USS Washington (BB-56)

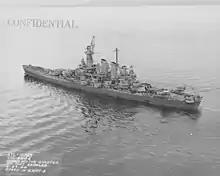
"Washington" off the coast of its namesake state in April 1944

At 23:35, "Washington"s SG radar detected Kondō's main force and tracked them for the next twenty minutes. At 23:58, "South Dakota"s power was restored and her radar picked up the Japanese ships less than ahead. Two minutes later, the leading Japanese ship, "Atago", illuminated "South Dakota" with her search lights and the Japanese line promptly opened fire, scoring twenty-seven hits. "Washington", still undetected, opened fire, allocating two of her 5-inch guns to engage "Atago" and two to fire star shells, while the rest joined her main battery in battering "Kirishima" at a range of . "Washington" scored probably nine 16-inch hits and as many as forty 5-inch hits, inflicting grievous damage. "Kirishima" was badly holed below the waterline, her forward two turrets were knocked out, and her rudder was jammed, forcing her to steer in a circle to port with an increasing starboard list.